Allis-Chalmers Model 6-12

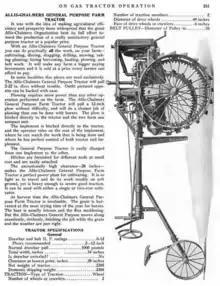
Allis-Chalmers 6-12 tractor, 1920.

The Allis-Chalmers Model 6-12 was a farm tractor produced by Allis-Chalmers between 1918 and 1923. Like many other tractors of the era, its model name came from its horsepower ratings, with 6-12 (or 6/12) meaning 6 hp at the drawbar and 12 hp at the belt pulley.